Spokane Flour Mill

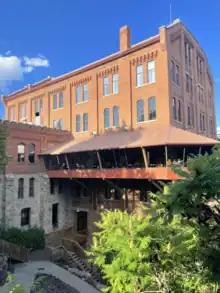
Rear view of the Flour Mill

The Flour Mill is a four-story building from the street front, with a seven-story elevation in the rear that drops down to the level of the river. It is a red brick building built atop a granite foundation with dimensions of 60 by 130 feet. The height of the street-facing portion of the building is 45 feet, though the rear of the building rises to 86 feet. Along the east of the building is a covered bay for rail cars that allowed for loading of grain even in inclement weather. The main structure of the building is covered by a gambrel roof. On the north and west faces of the building is a one-story, L-shaped annex that was added in 1916.